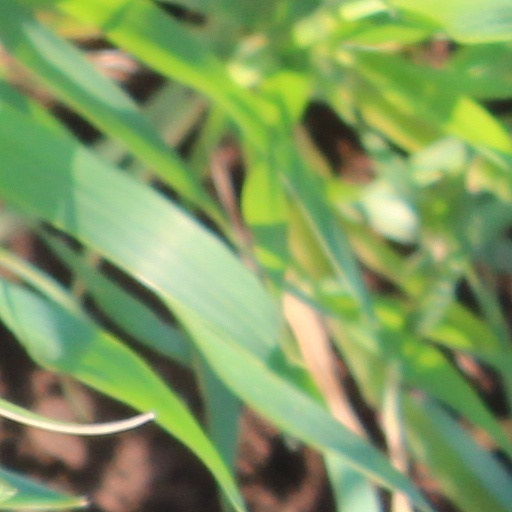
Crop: wheat